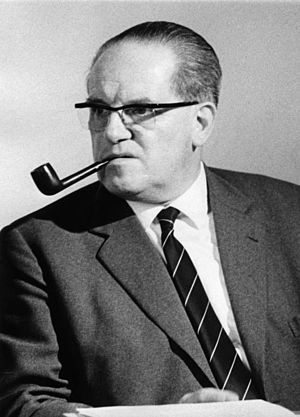
Herbert Wehner
Herbert Wehner var en tysk politiker, der repræsenterede KPD og senere SPD.